Saulė

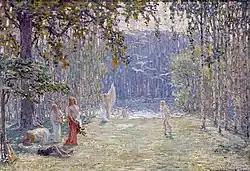
A circa 1912 painting by Janis Rozentāls depicting the daughters of Saule ("Saules meitas")

Saulė and Mėnuo/Mēness (the Moon) were wife and husband. Mėnuo fell in love with Aušrinė (the morning star or Venus). For his infidelity, Perkūnas (thunder god) punished Mėnuo. There are different accounts of the punishment. One version claims that Mėnuo was cut into two pieces, but he did not learn from his mistakes, and thus the punishment is repeated every month. Another version claims that Mėnuo and Saulė divorced, but both wanted to see their daughter Žemyna (earth). That is why the Sun shines during the day, while the Moon visits at night. A third version claims that the face of Mėnuo was disfigured by either Dievas (the supreme god) or Saulė.